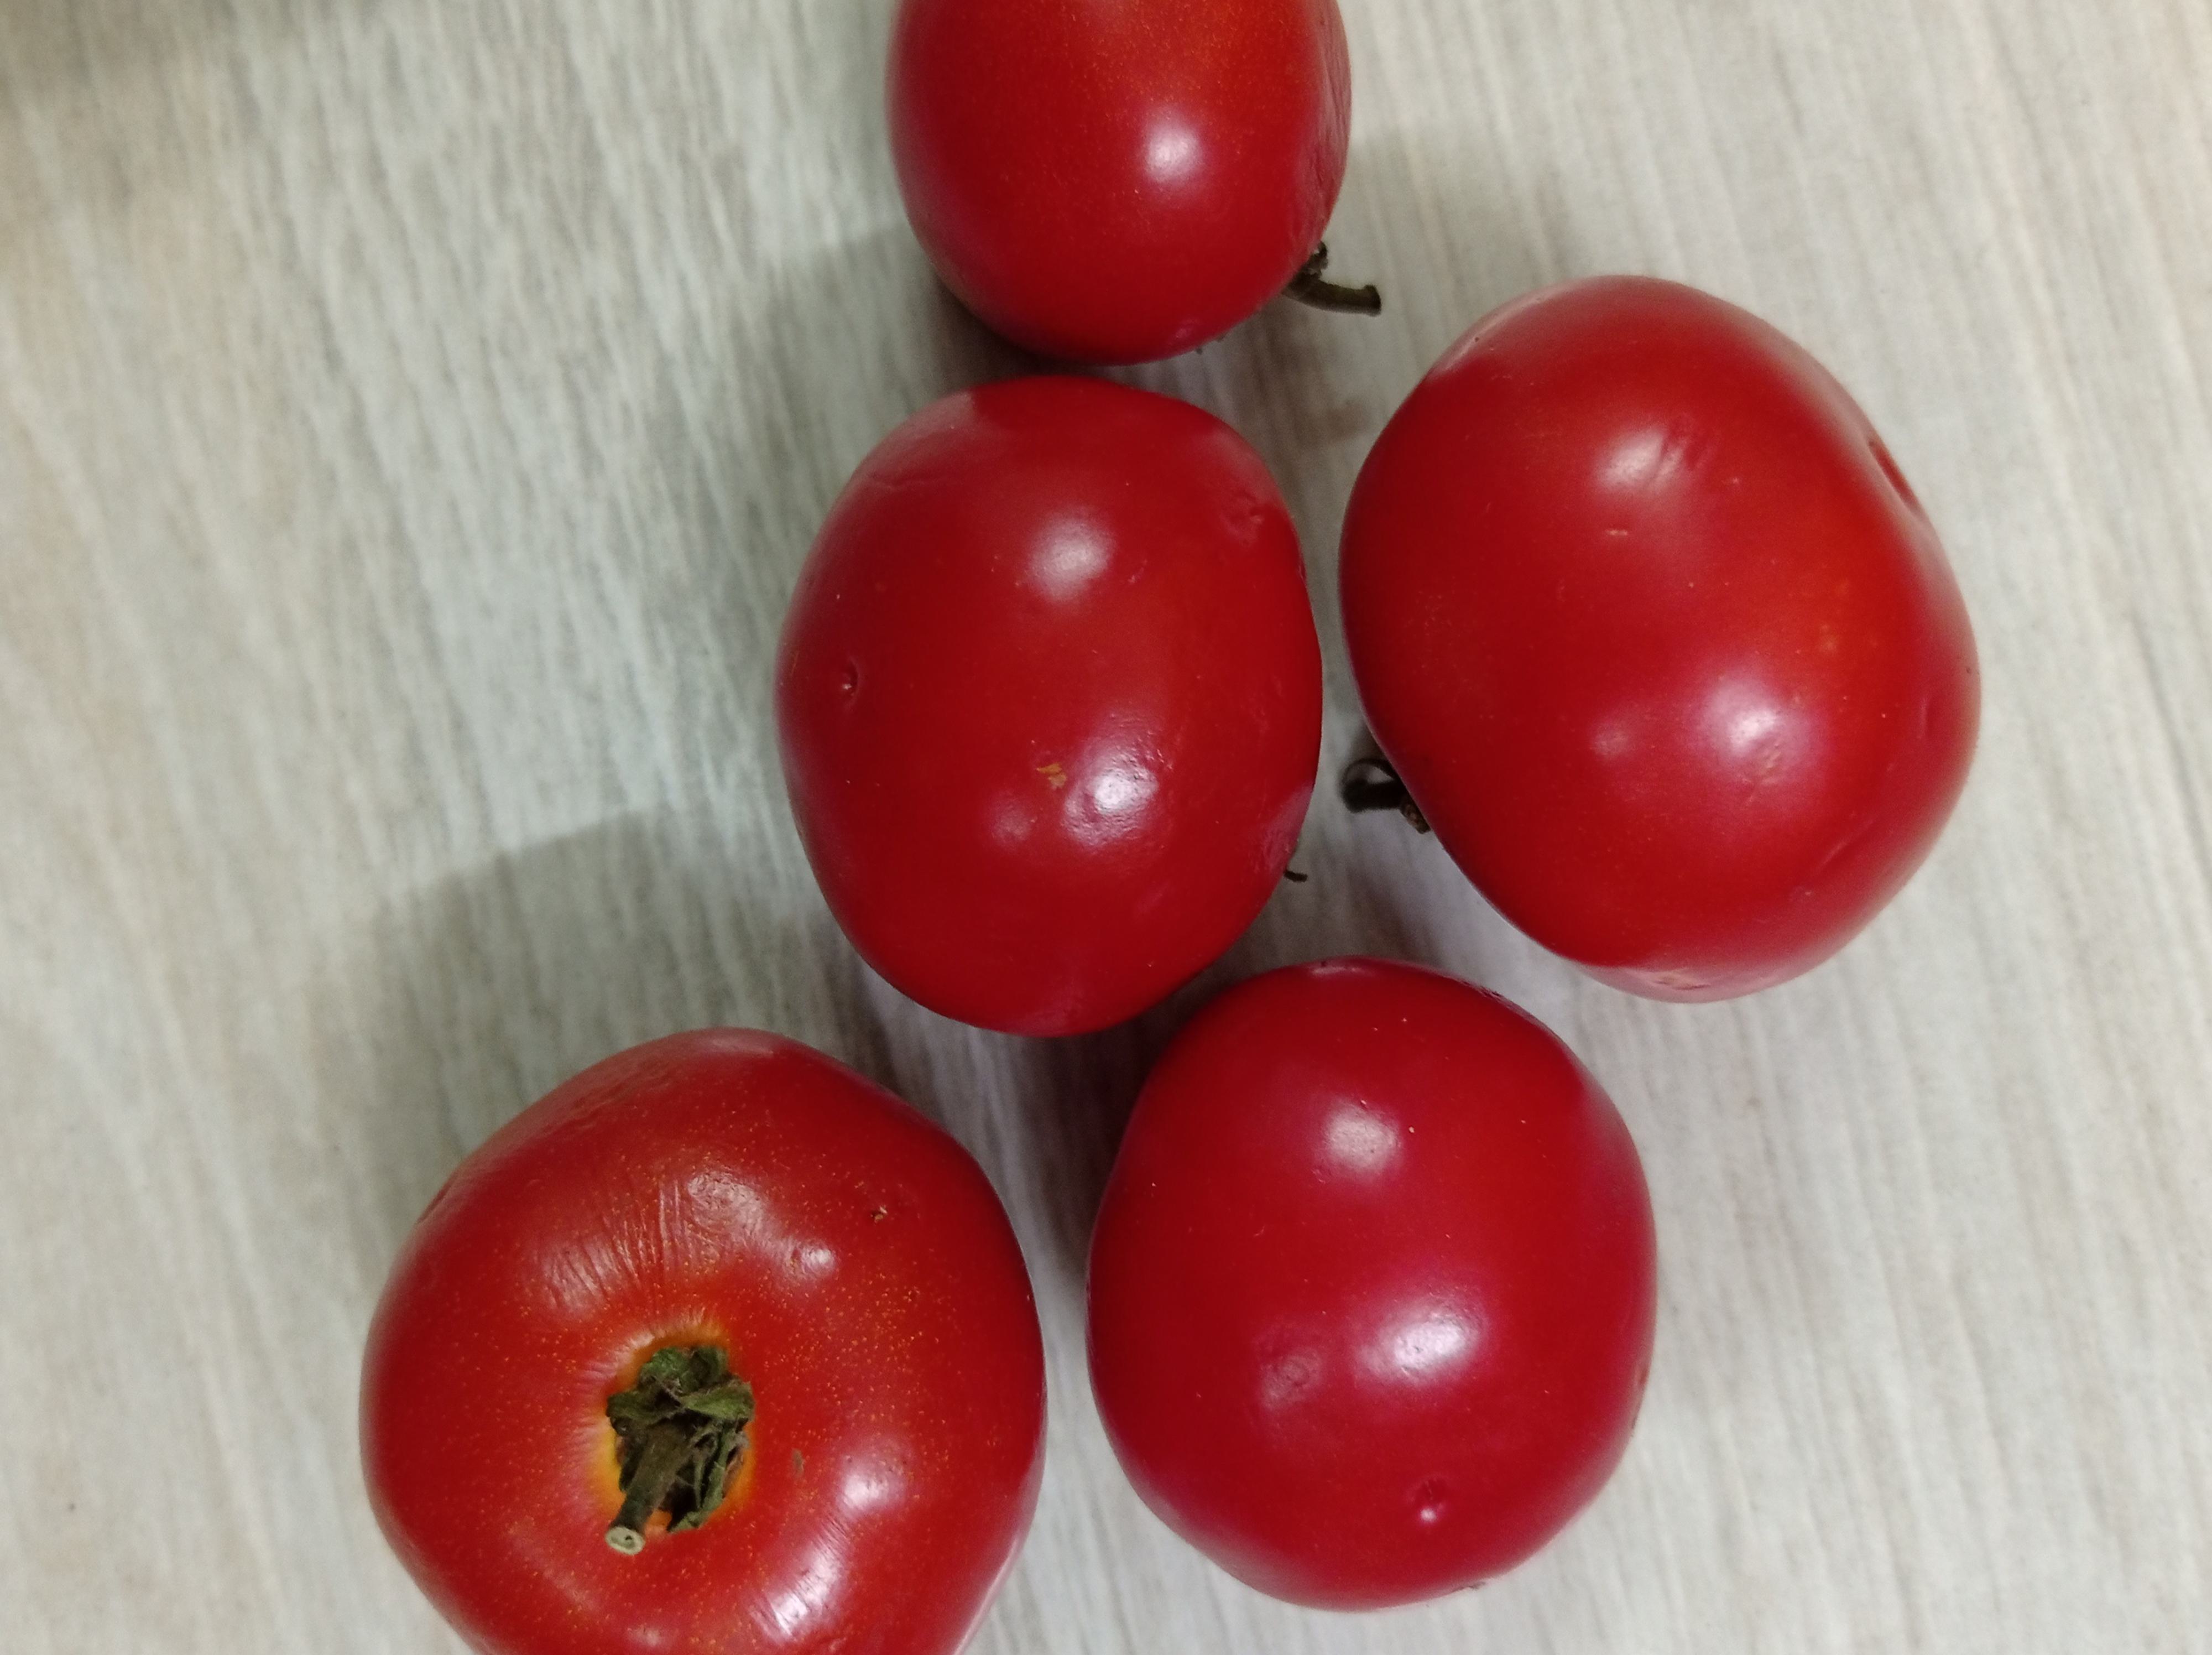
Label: Fresh